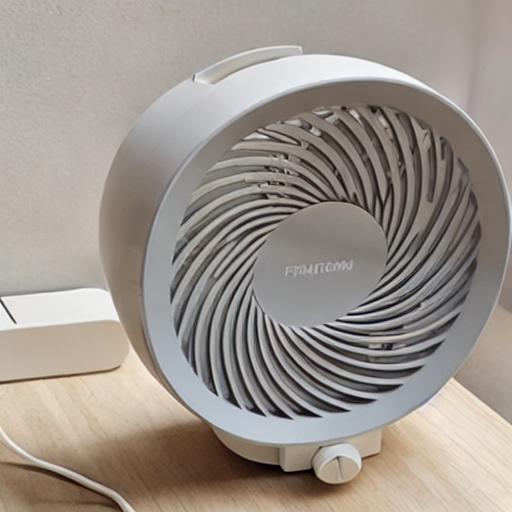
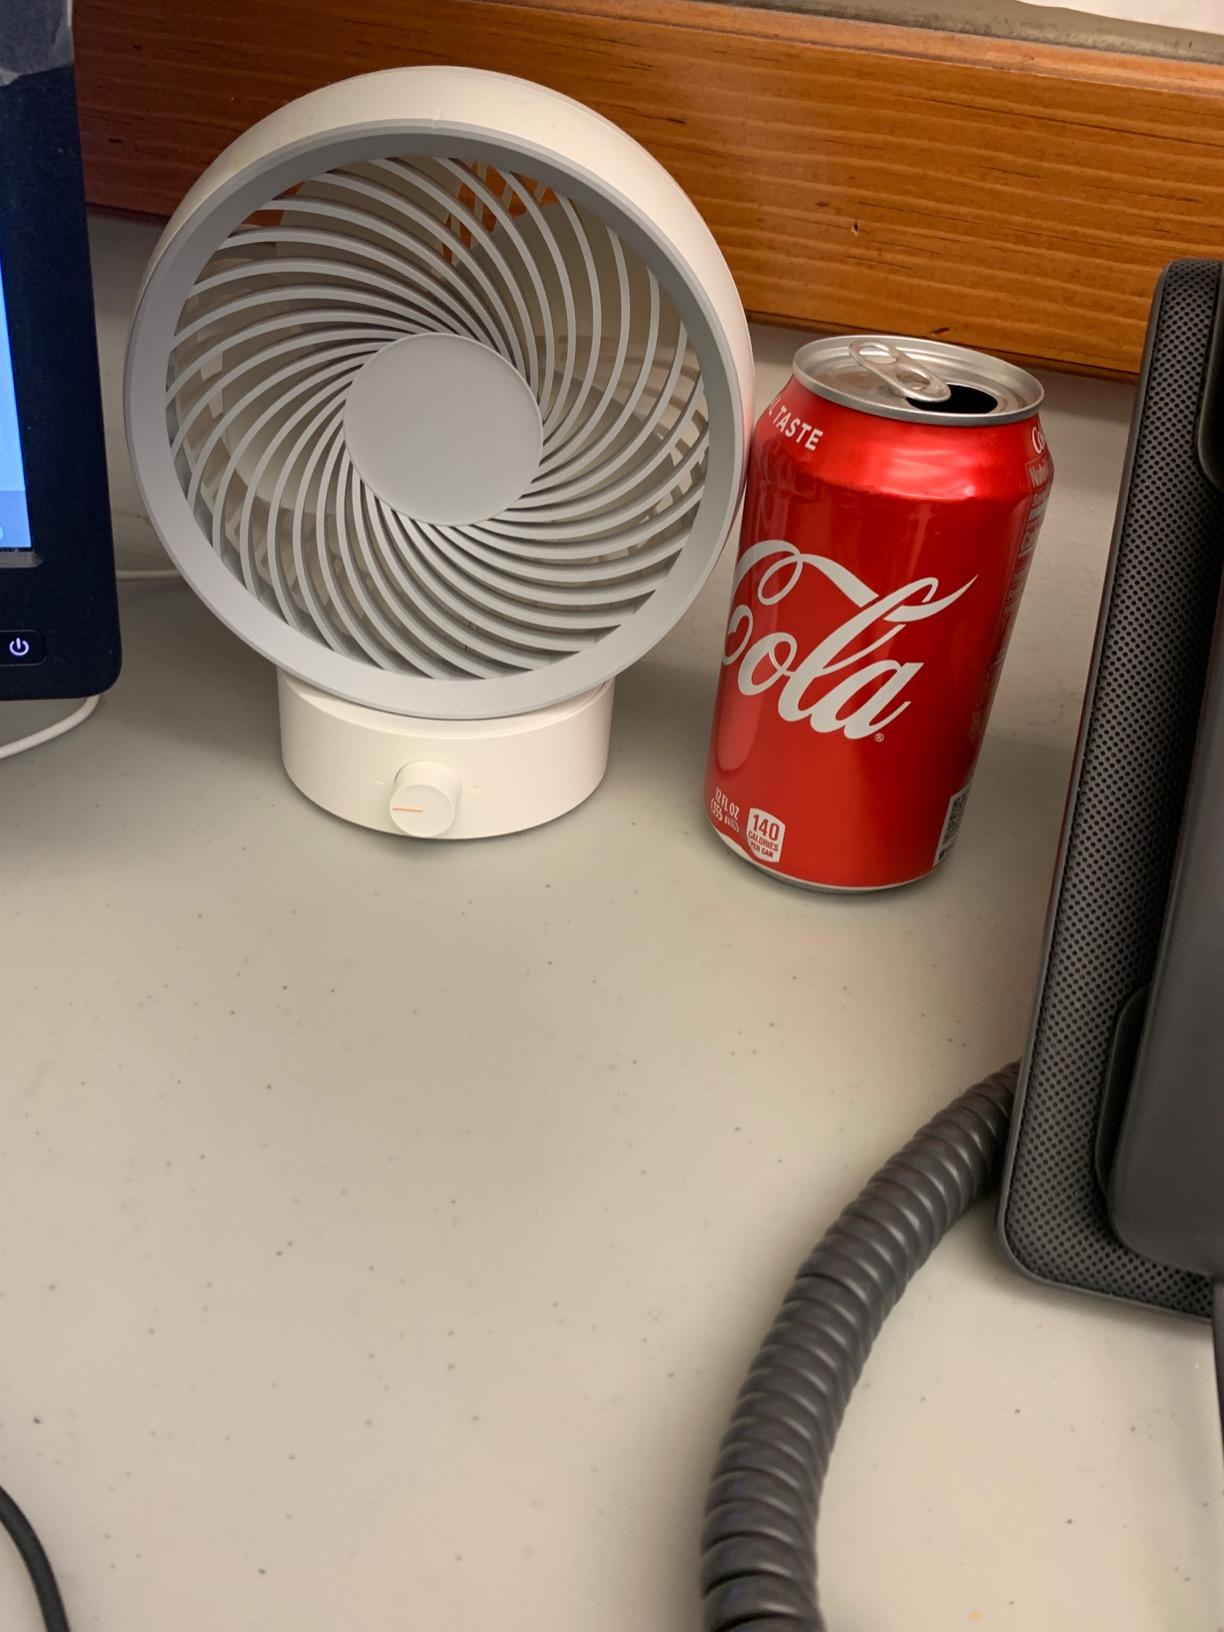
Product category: fan
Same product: no